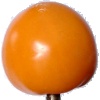
Label: yellow_tomato